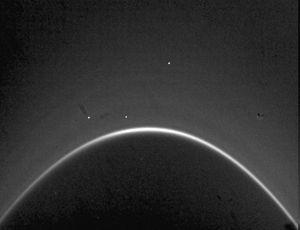
Les anneaux de Saturne sont les anneaux planétaires les plus importants du Système solaire, situés autour de la géante gazeuse Saturne. Bien qu'ils semblent continus vus depuis la Terre, ils sont en fait constitués d'innombrables particules de glace et de poussière dont la taille varie de quelques micromètres à quelques centaines de mètres ; ils ont chacun une orbite différente. Les anneaux forment un disque dont le diamètre est de 360 000 km comportant plusieurs divisions de largeurs variées et dont l'épaisseur va de 2 à 10 mètres.